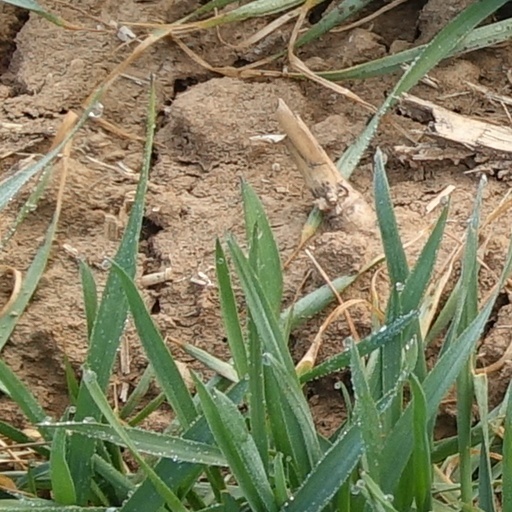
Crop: wheat